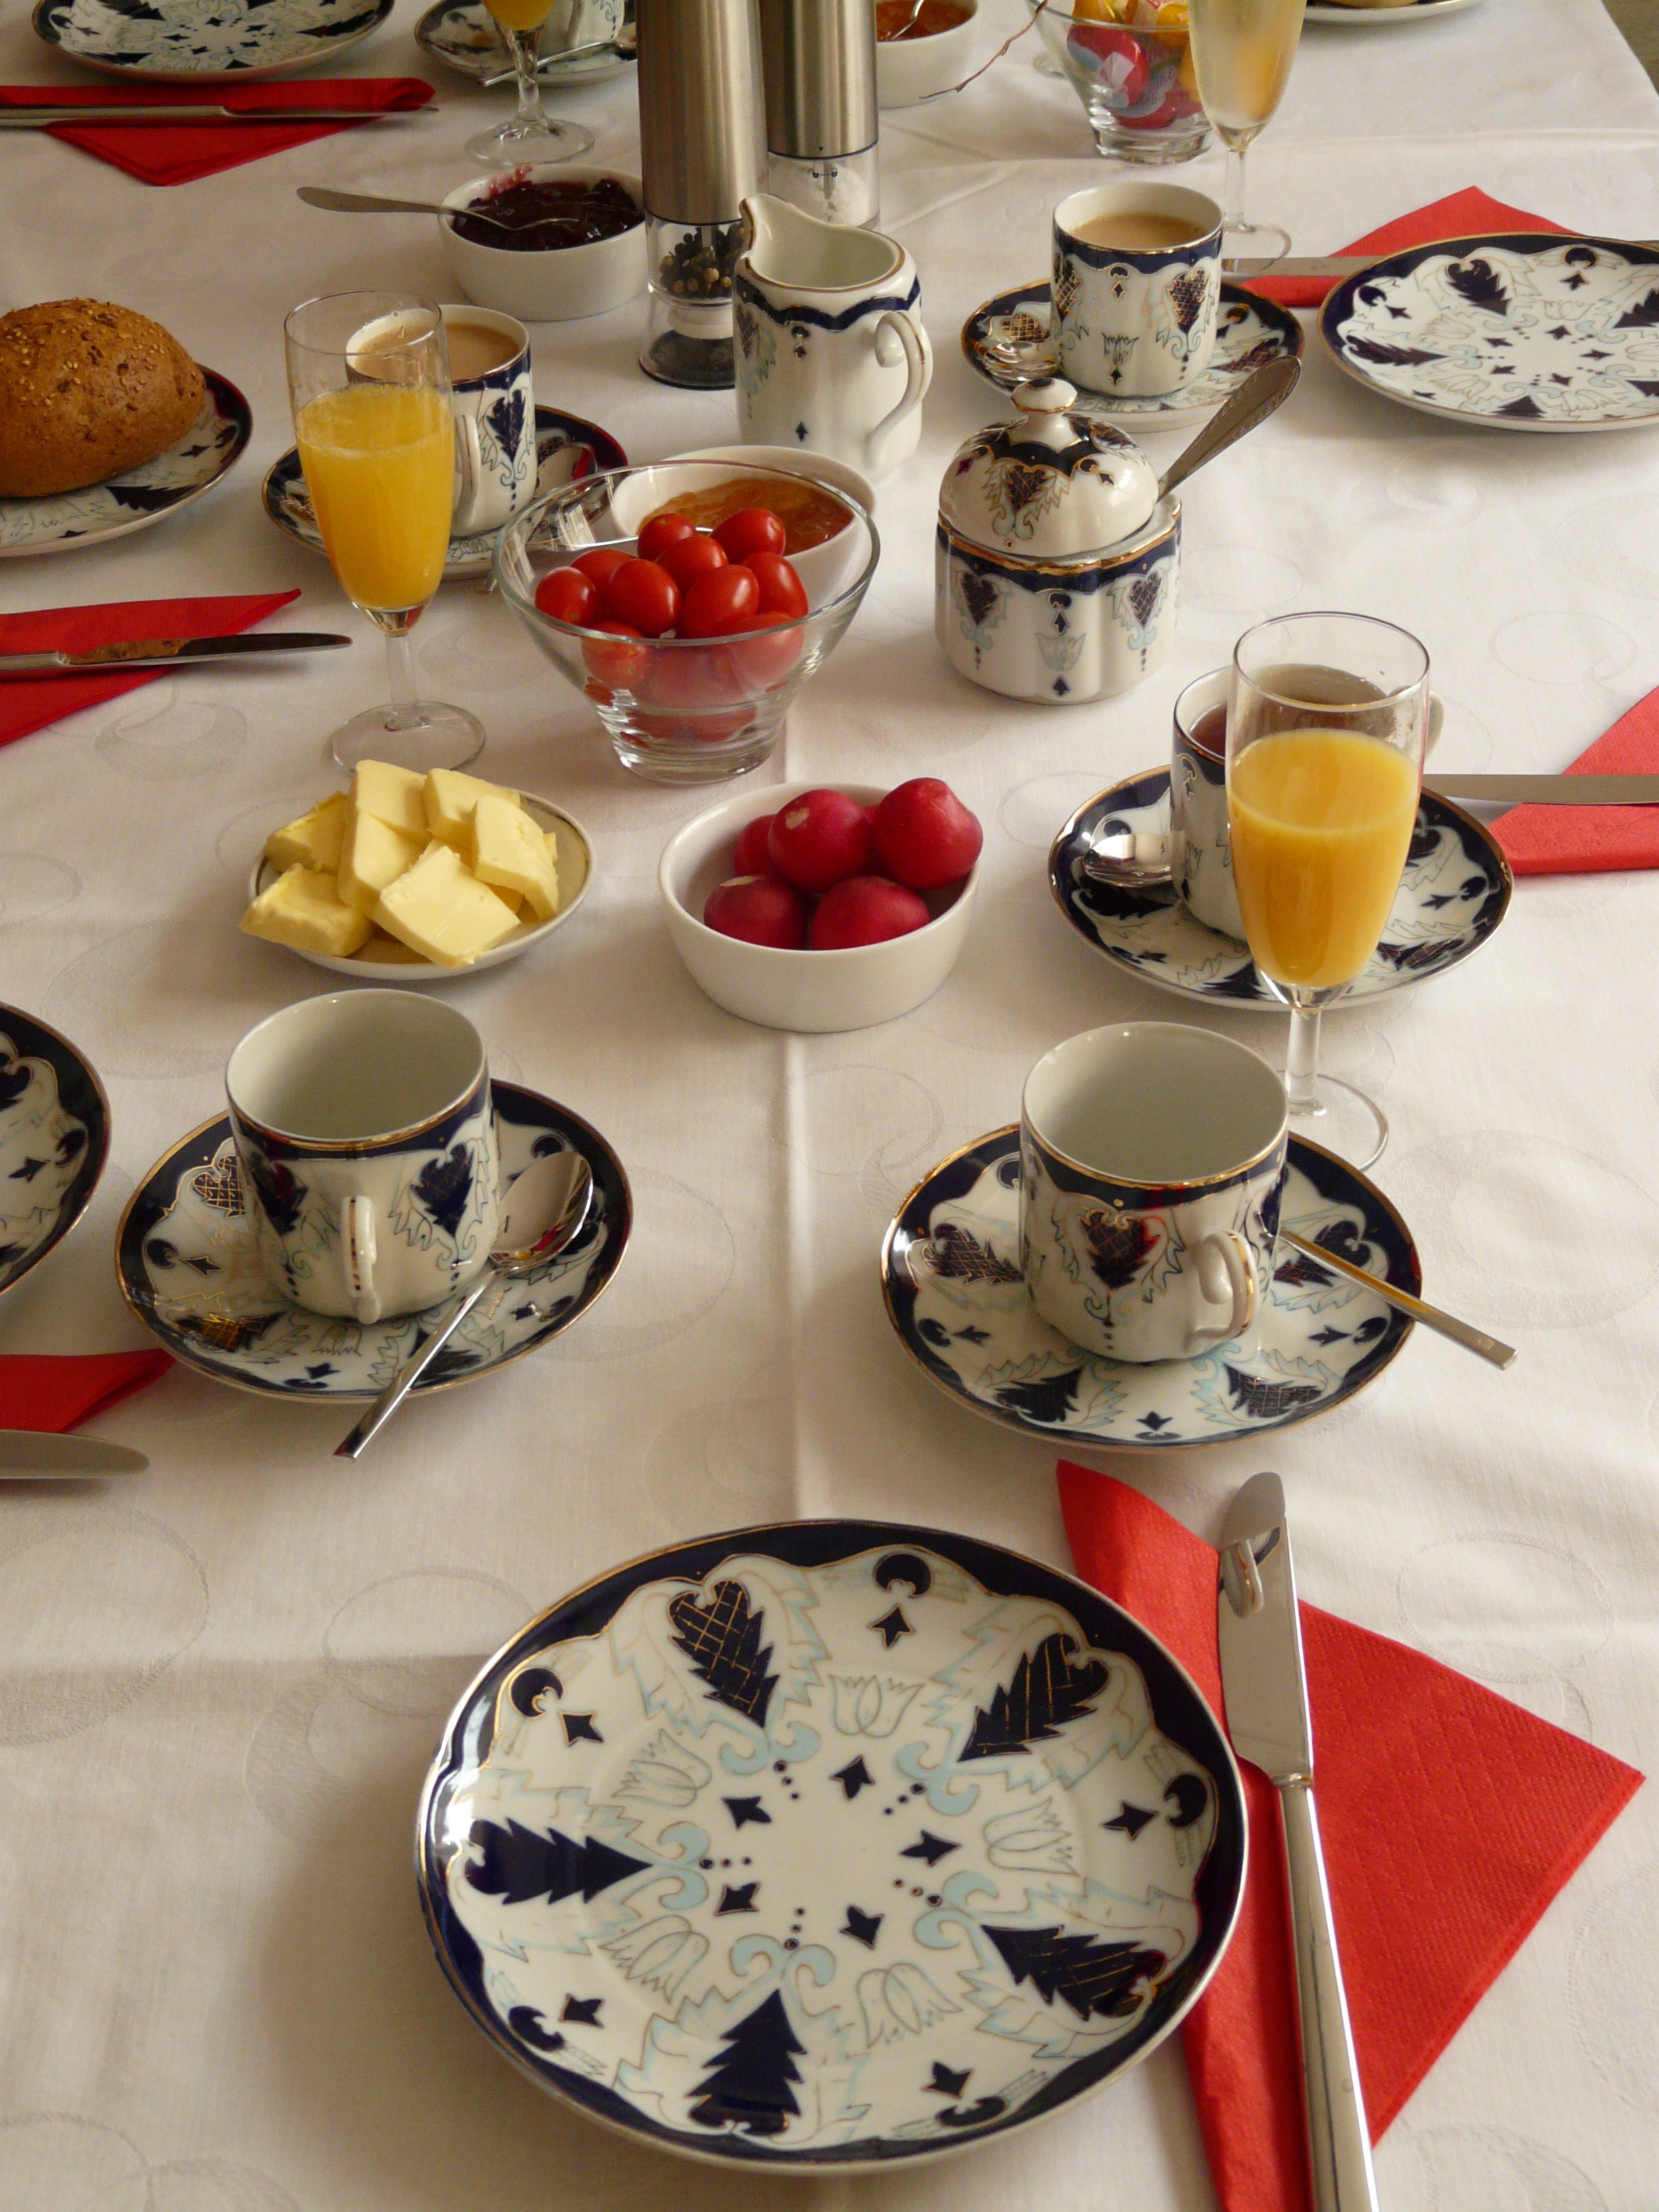
table, board, cup, dish, meal, food, produce, plate, breakfast, baking, dessert, eat, cover, brunch